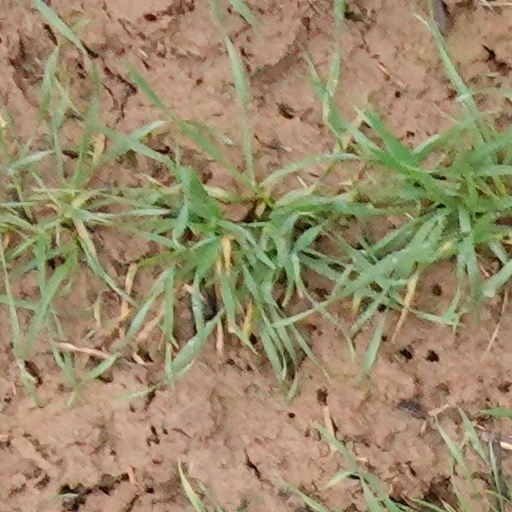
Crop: wheat